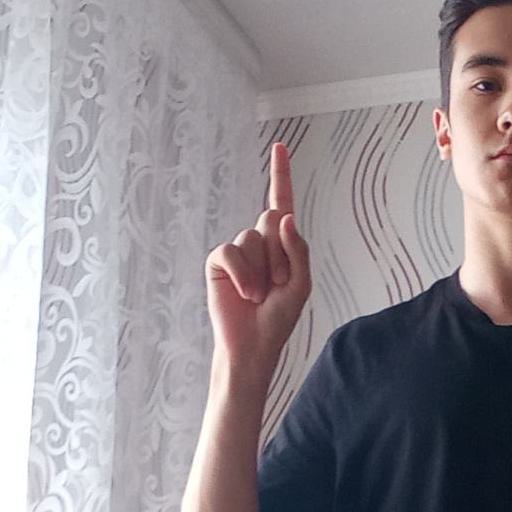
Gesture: one